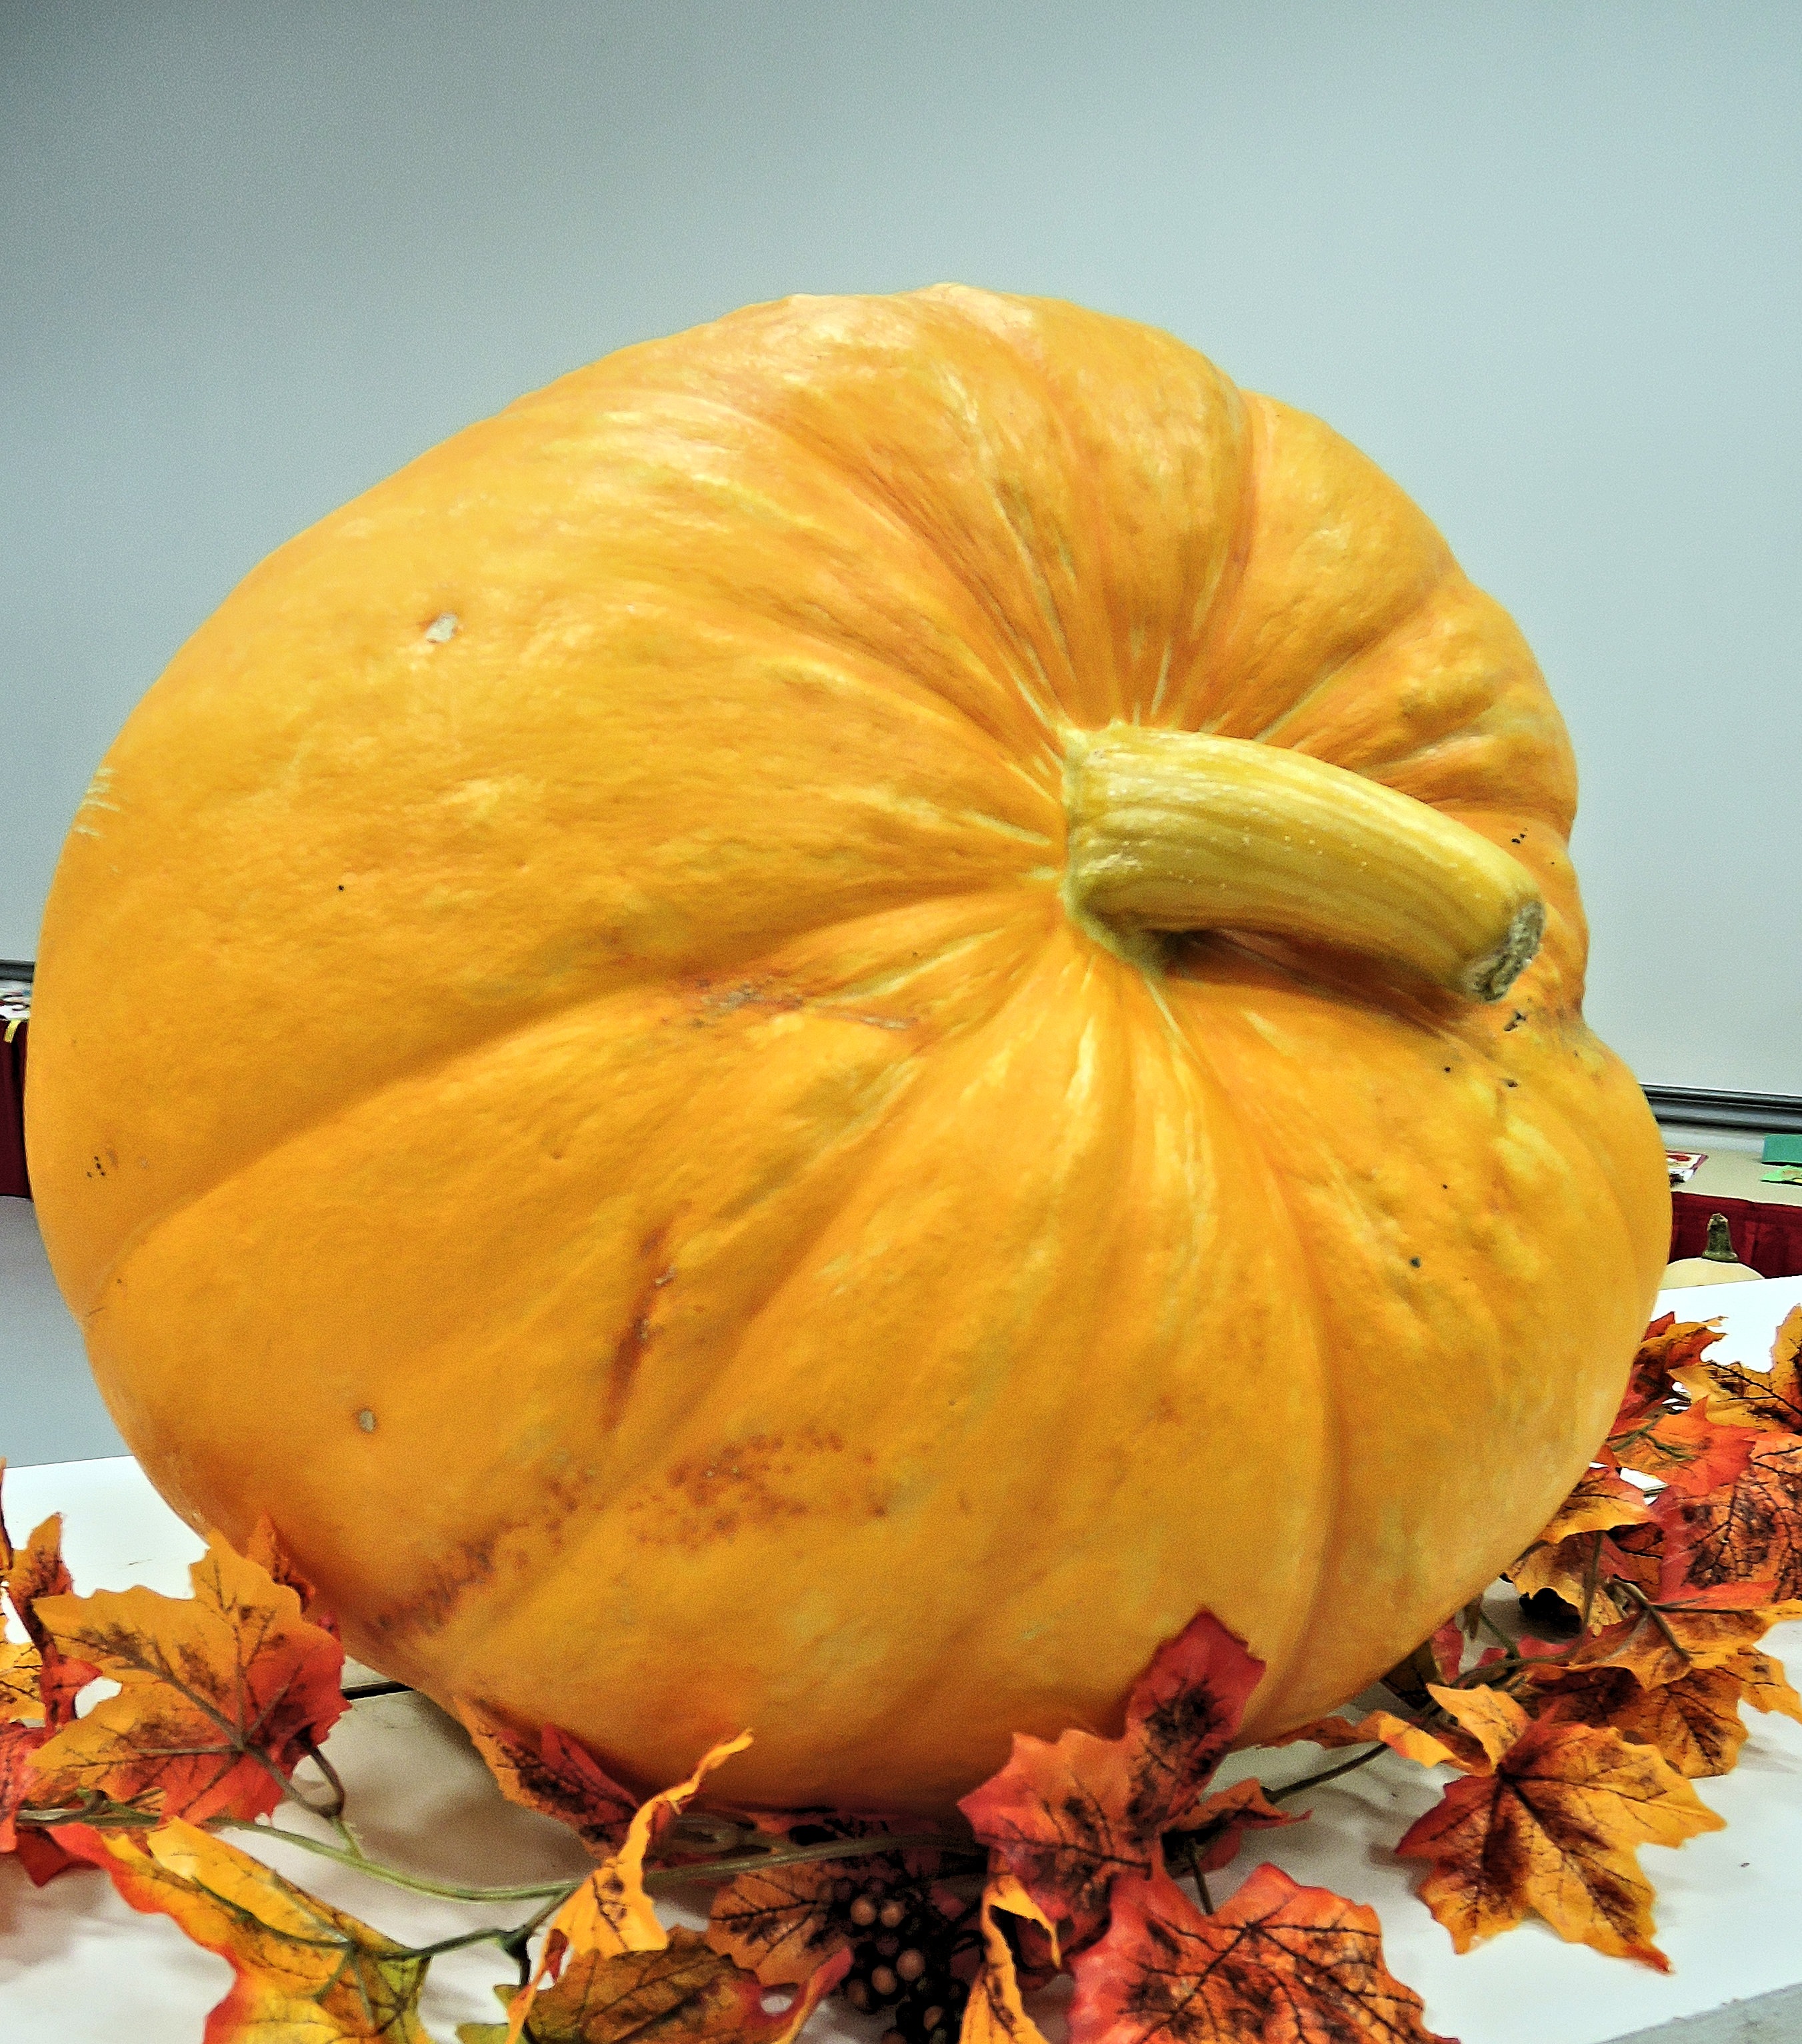
plant, food, harvest, produce, vegetable, autumn, pumpkin, halloween, gourd, calabaza, carving, cucurbita, flowering plant, yellow orange, large pumpkin, winter squash, land plant